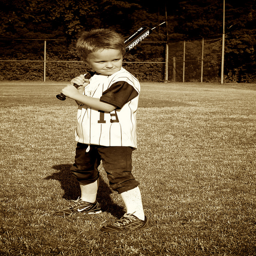
a small boy is on a field holding a bat
Some players start practicing baseball when they are young.
A boy is holding a bat in a feild
A young boy holding a baseball bat on a  field.
A young boy wearing a baseball uniform with a bat on his shoulder.